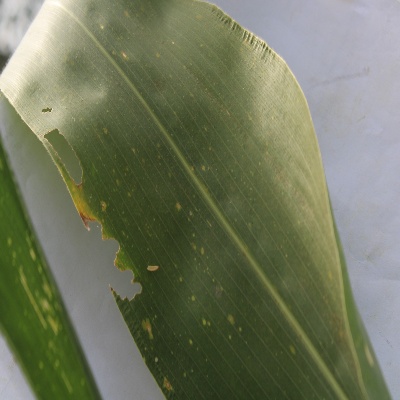
Crop: Maize
Condition: leaf spot